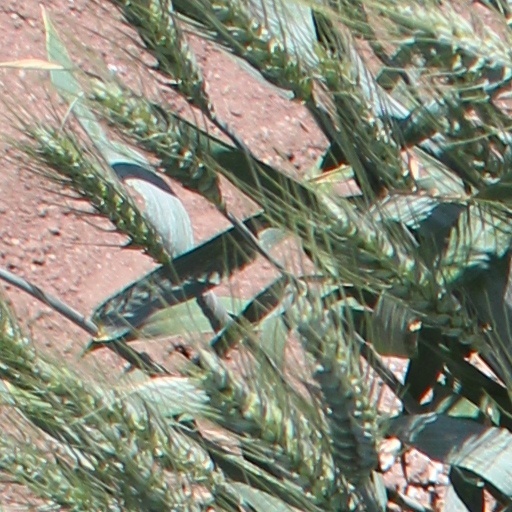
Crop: wheat